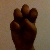
The image shows a hand gesture representing the letter 'E' in Indian Sign Language.